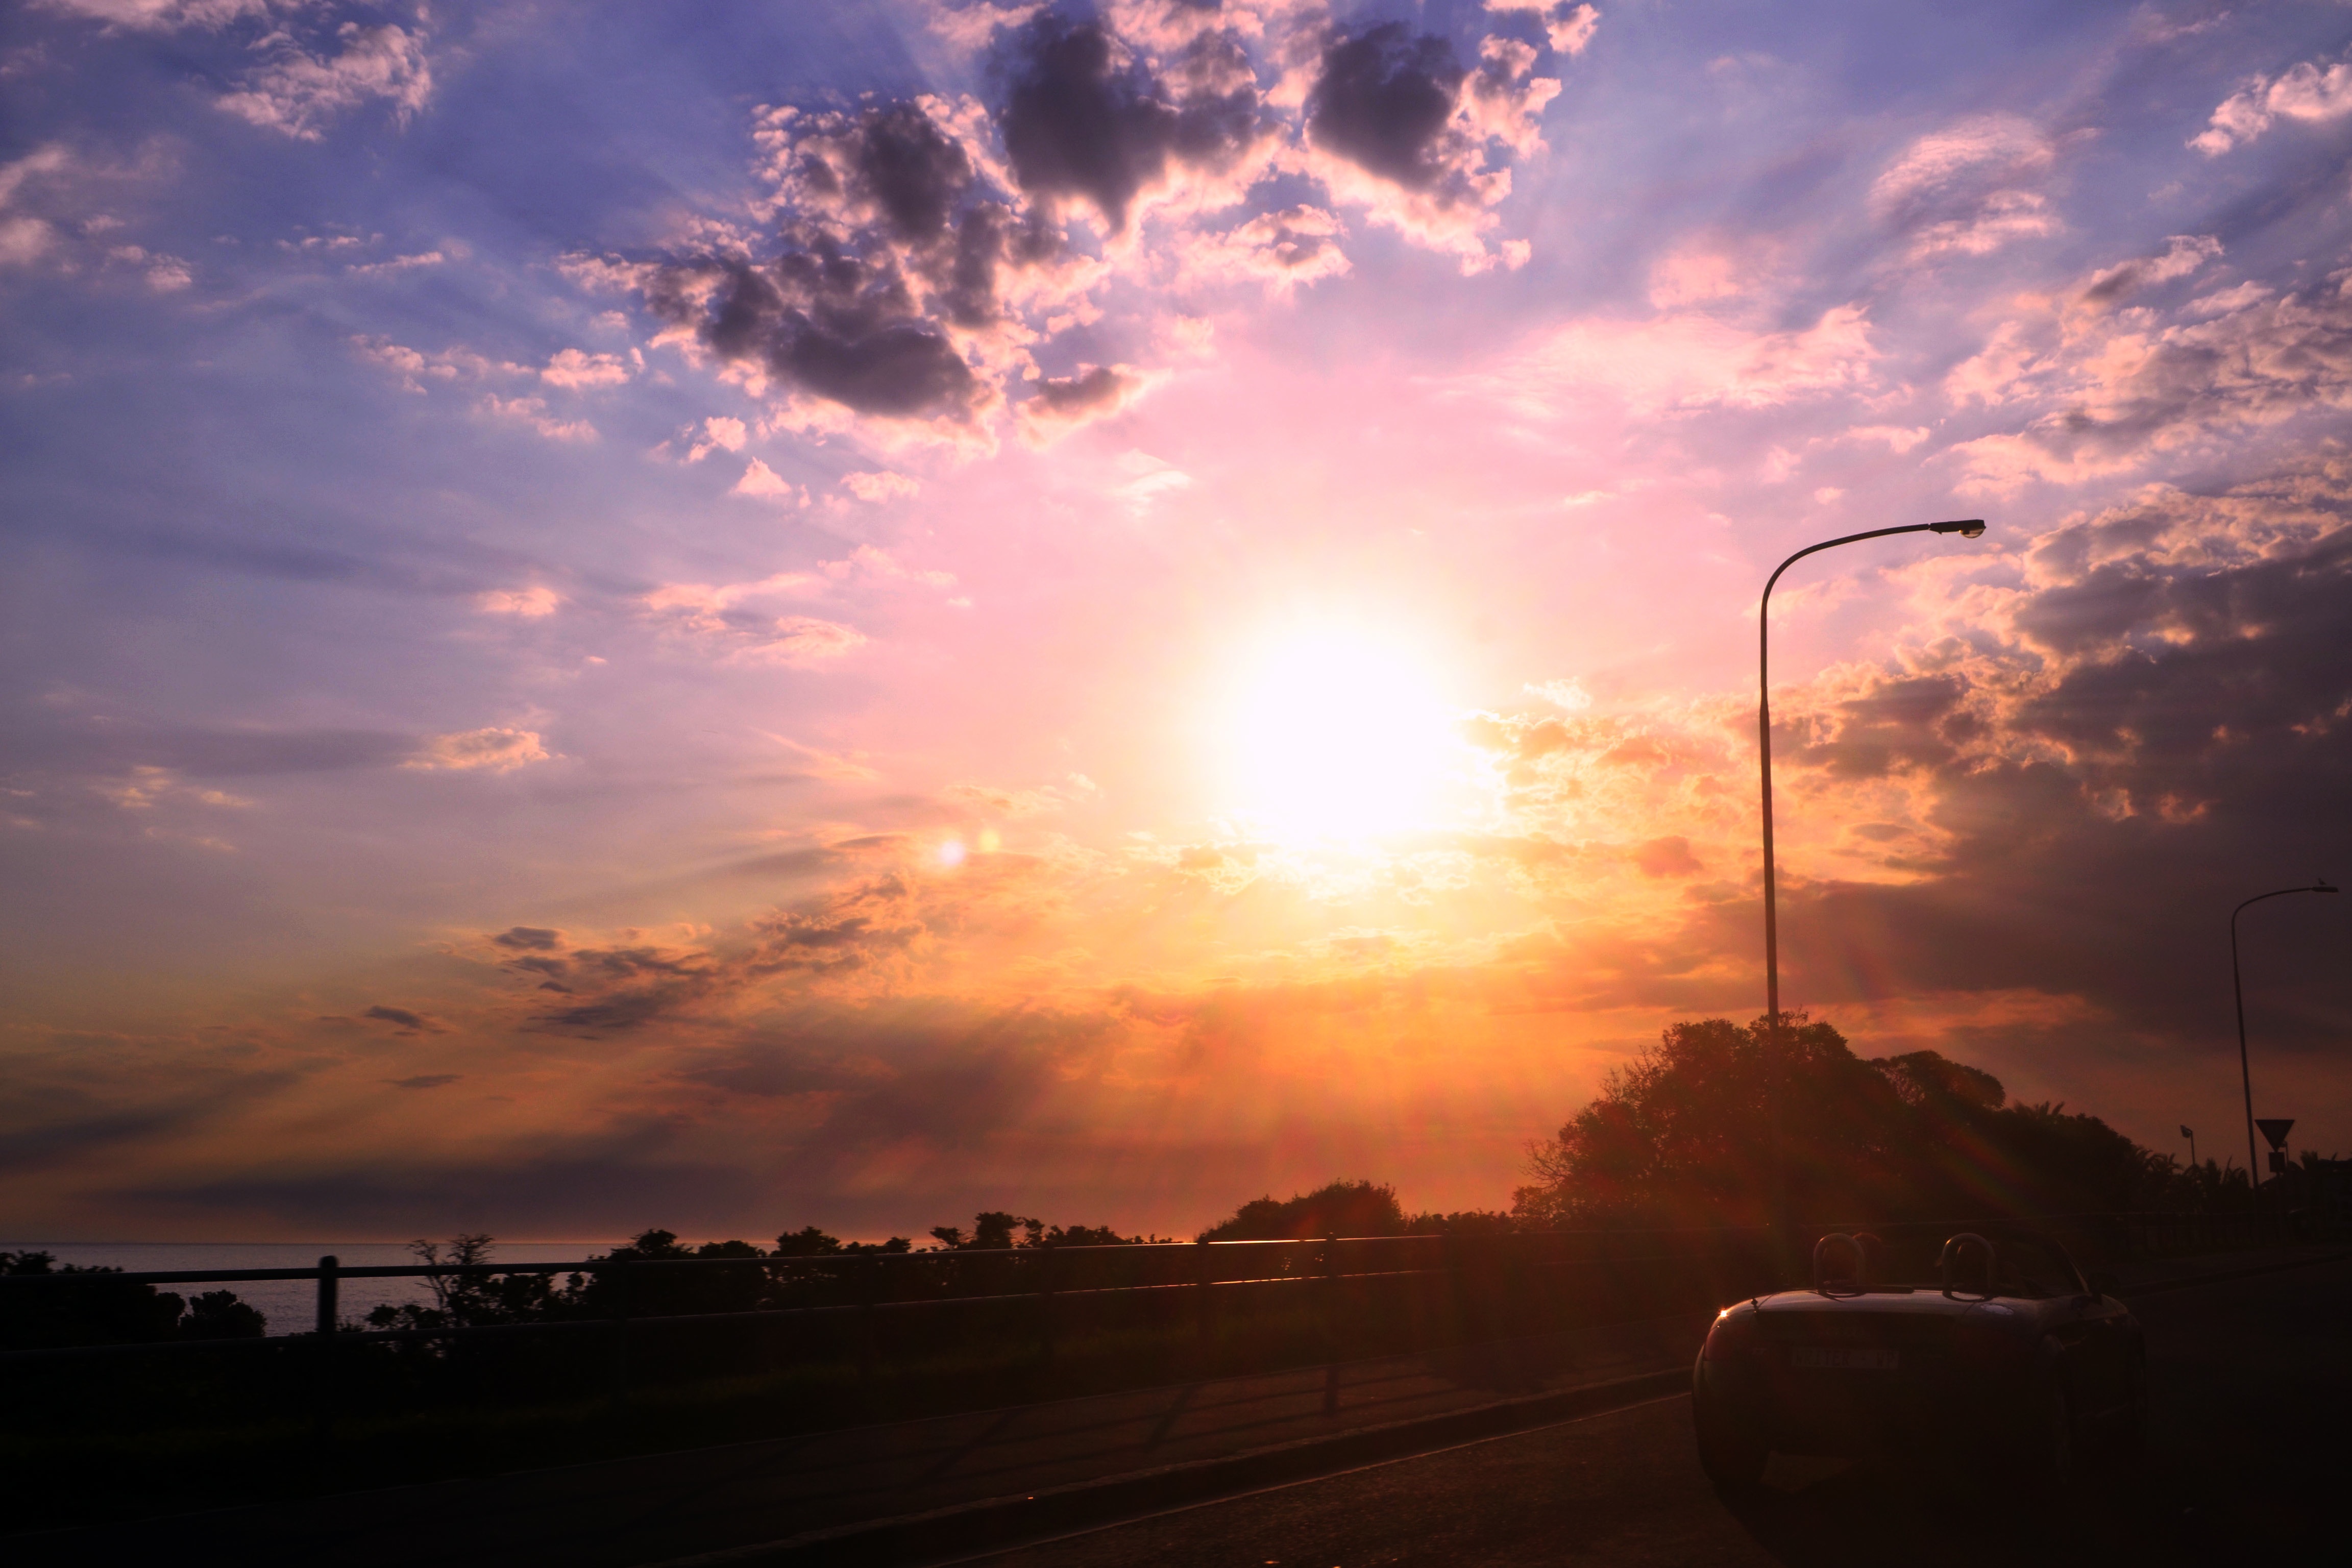
horizon, cloud, sky, sun, sunrise, sunset, sunlight, morning, dawn, atmosphere, dusk, evening, afterglow, astronomical object, atmospheric phenomenon, red sky at morning